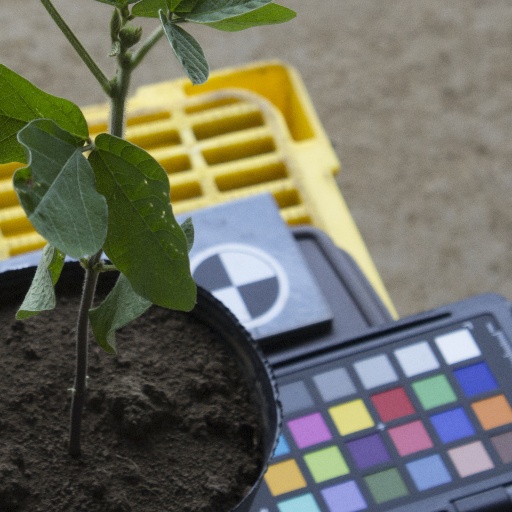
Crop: soybean